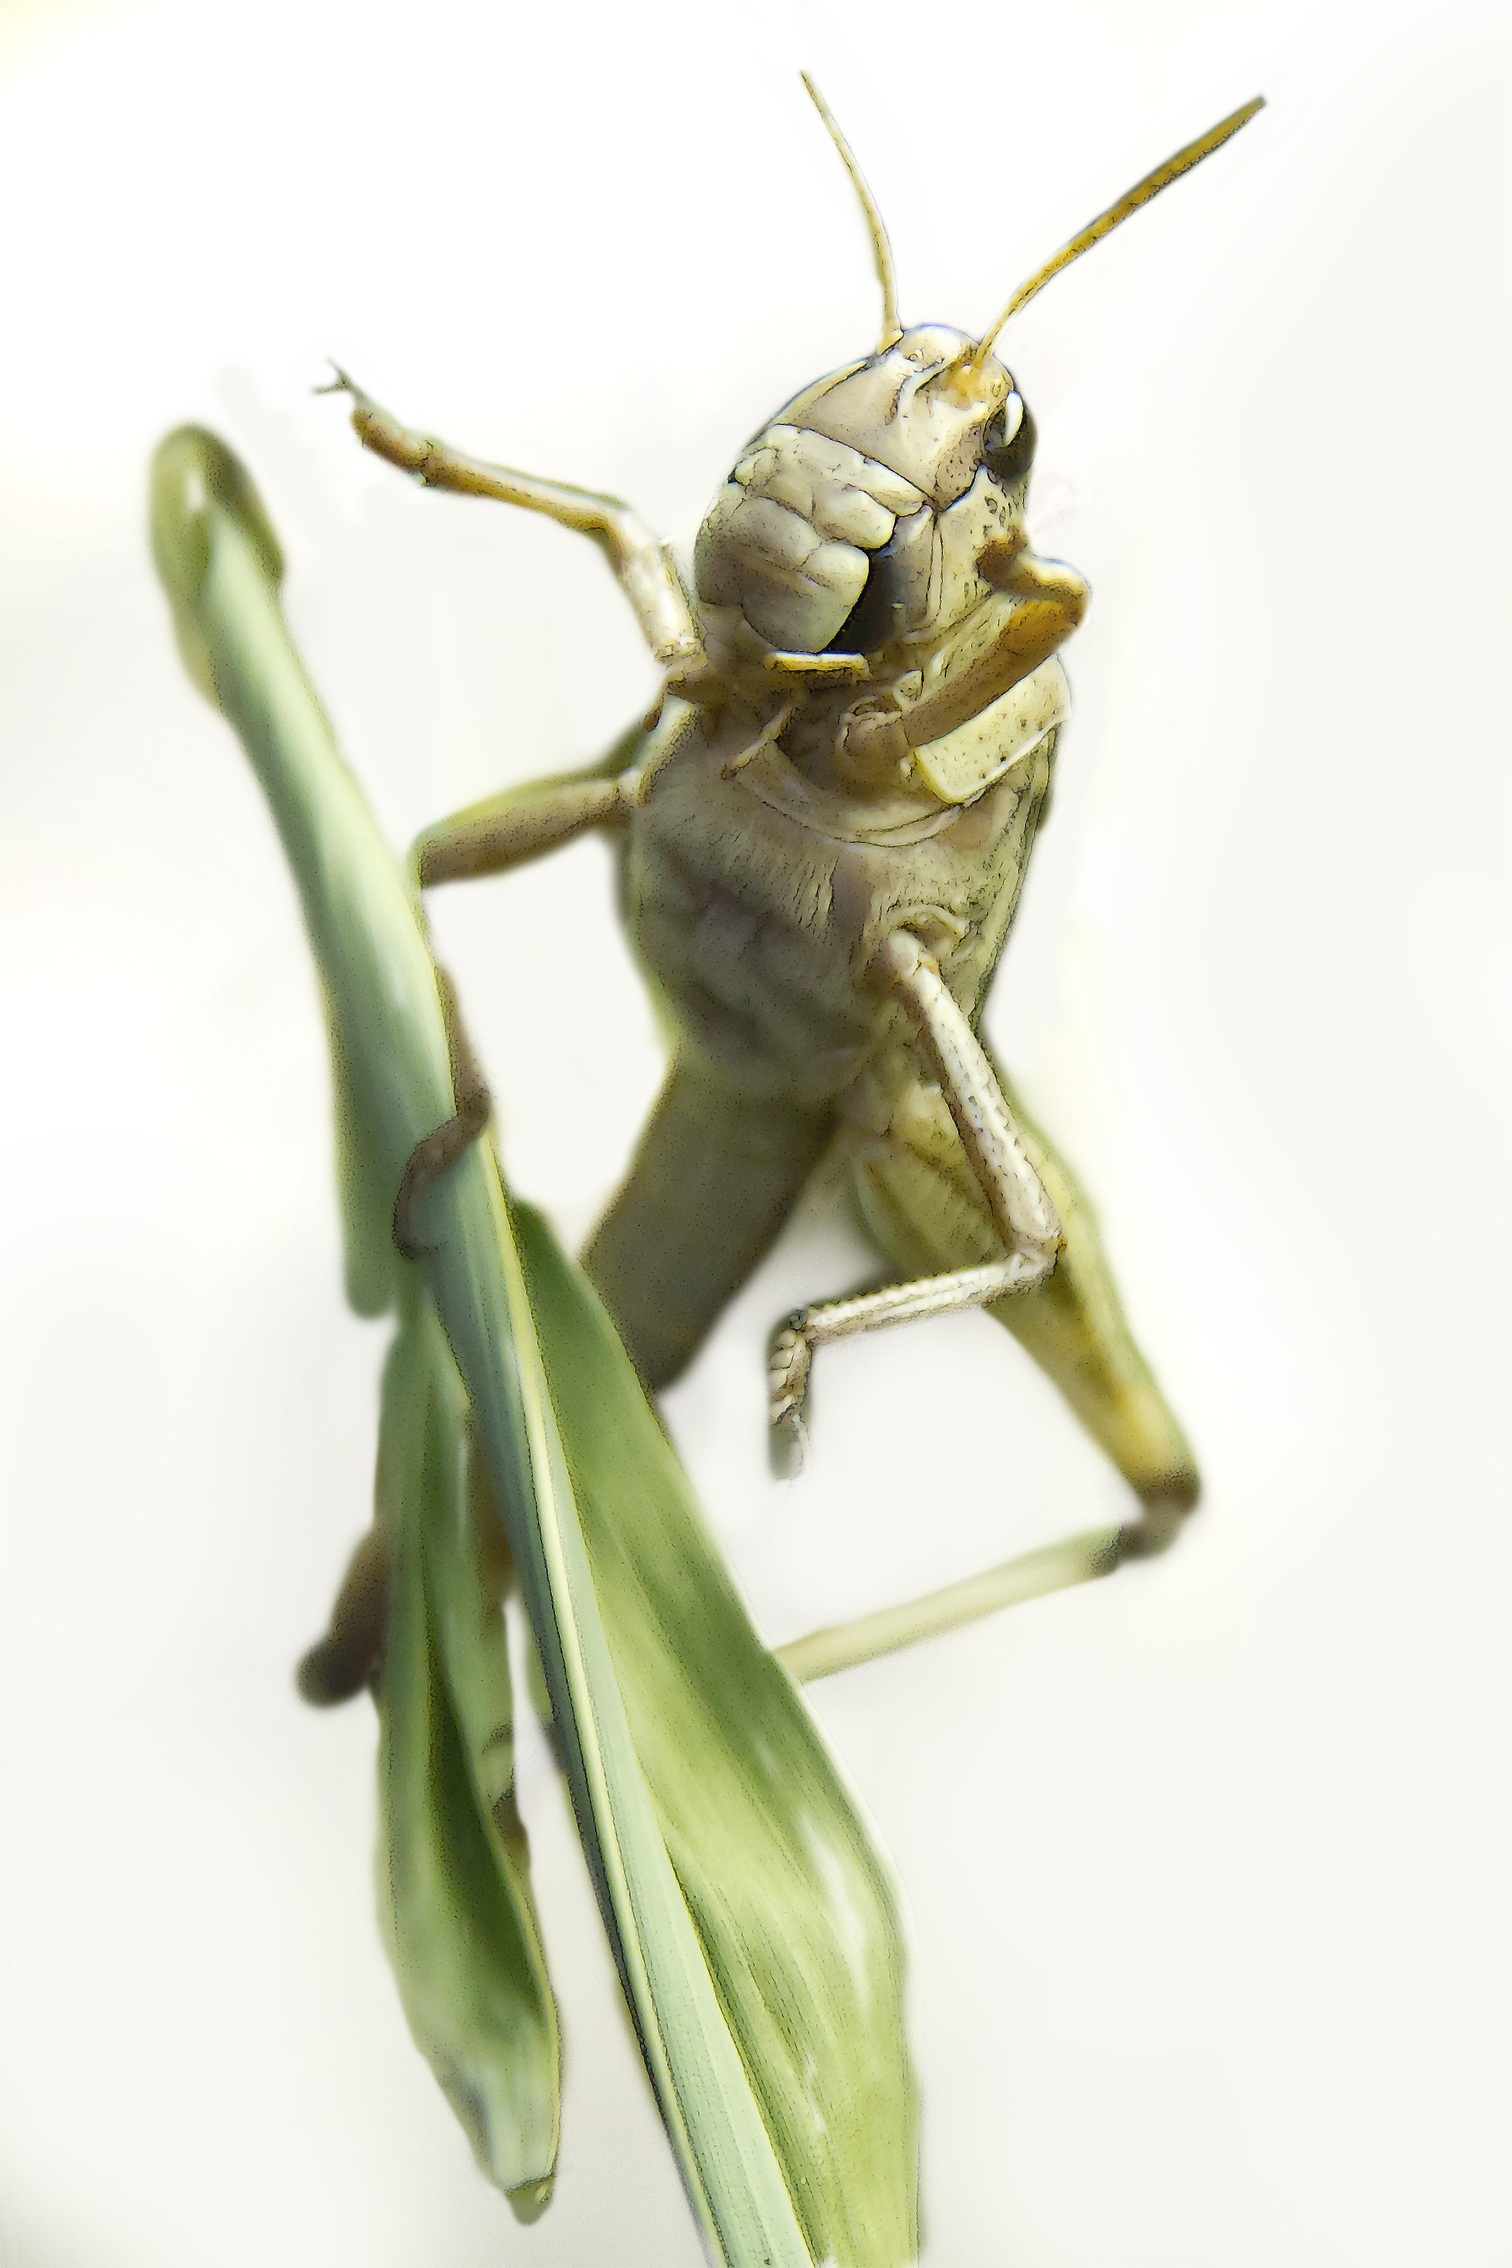
nature, grass, plant, meadow, animal, green, insect, macro, close, fauna, grille, invertebrate, leaves, mantis, creature, grasshopper, locust, macro photography, cricket like insect, grasshopper summer